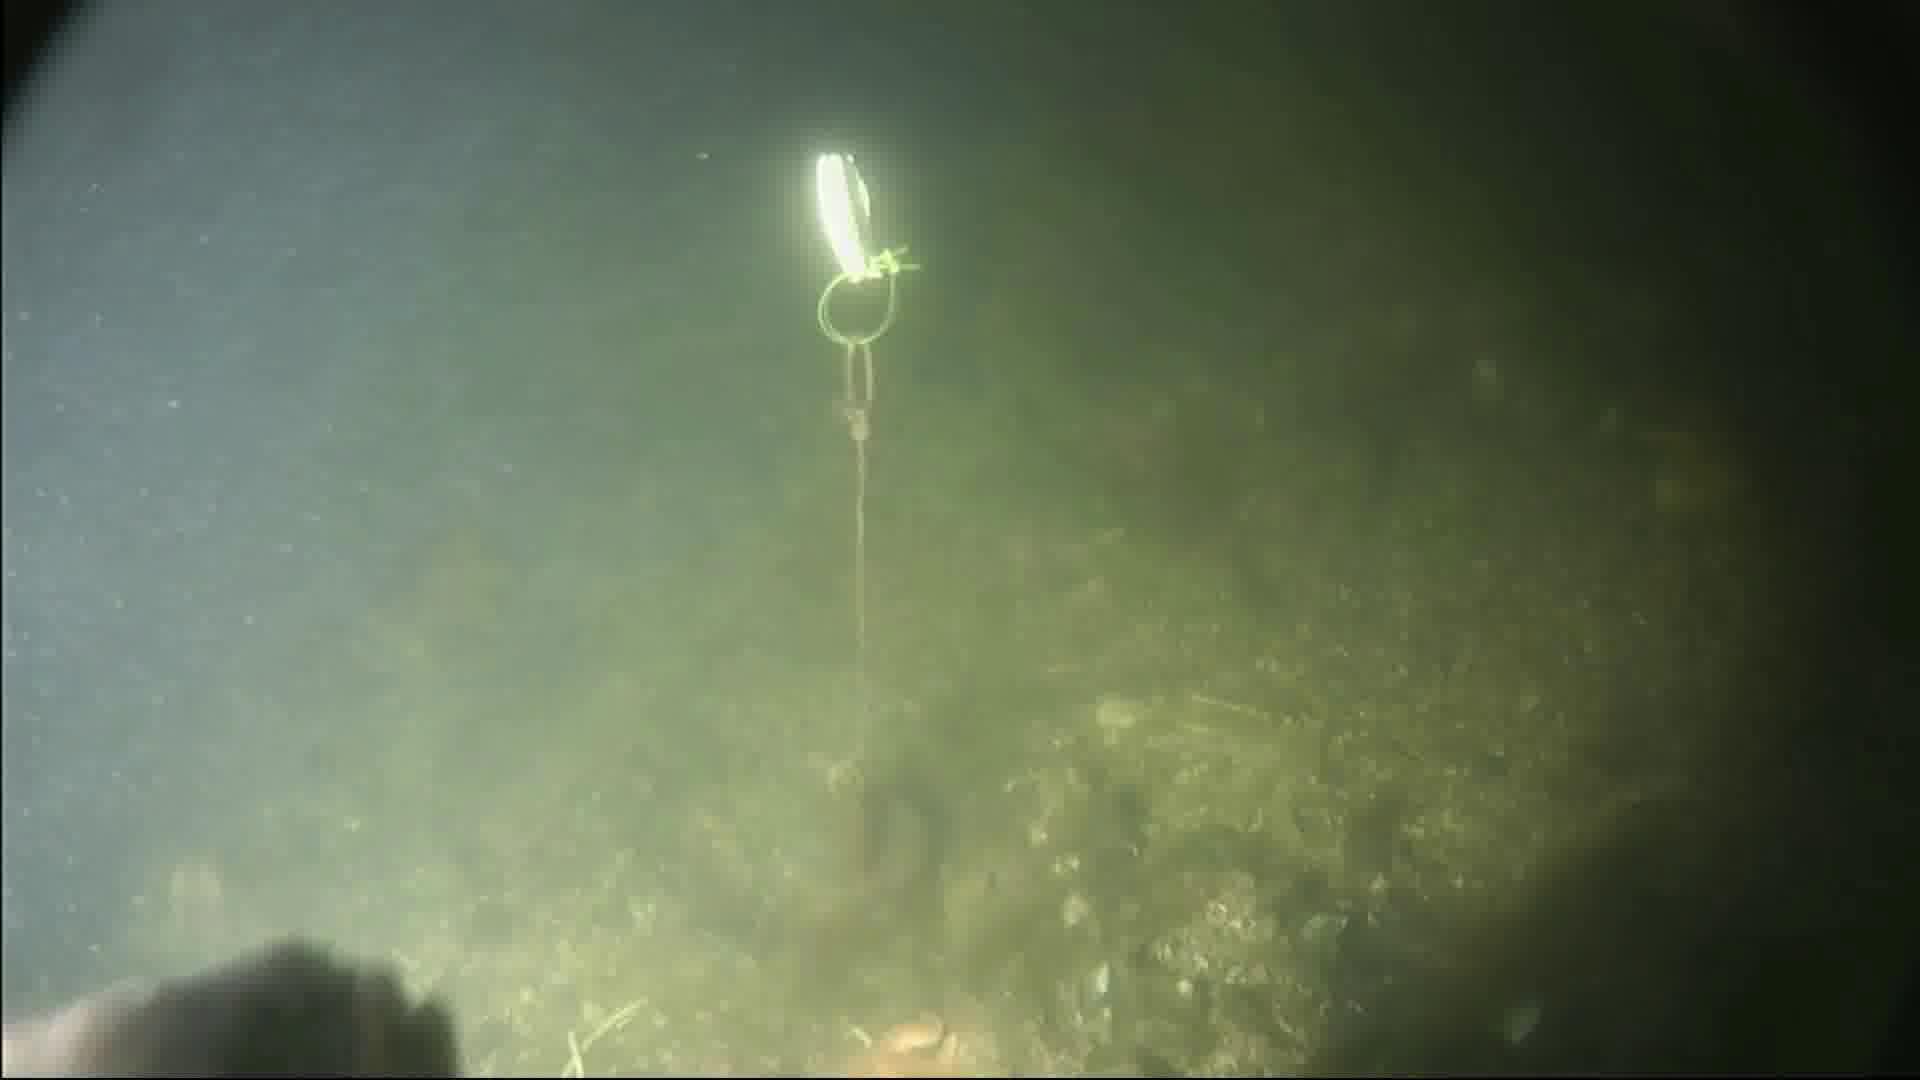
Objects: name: fish
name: starfish
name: crab